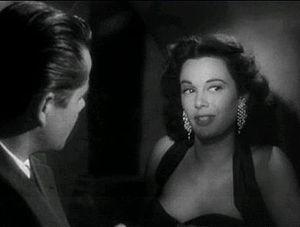
Patricia Medina est une actrice anglaise, née à Liverpool, le 19 juillet 1919 et morte à Los Angeles, le 28 avril 2012.